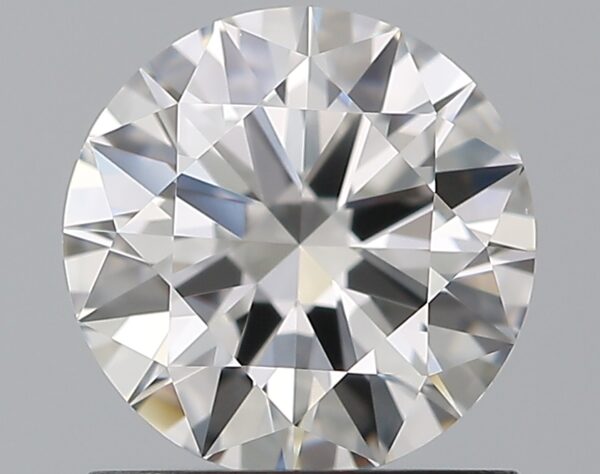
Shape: round
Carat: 1
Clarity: VVS2
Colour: F
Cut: EX
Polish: EX
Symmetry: EX
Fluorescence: ST
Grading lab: GIA
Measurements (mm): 6.46 x 6.5 x 3.87